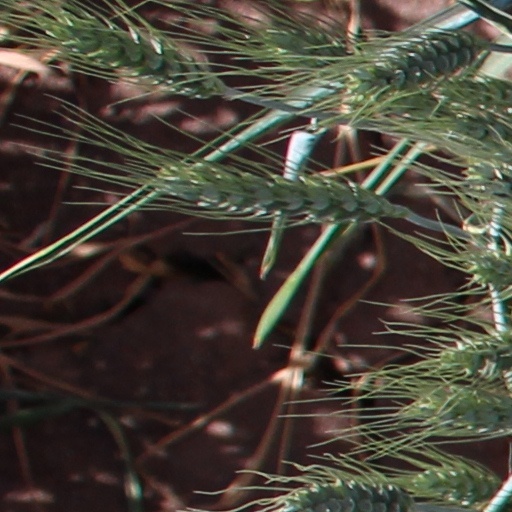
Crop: wheat